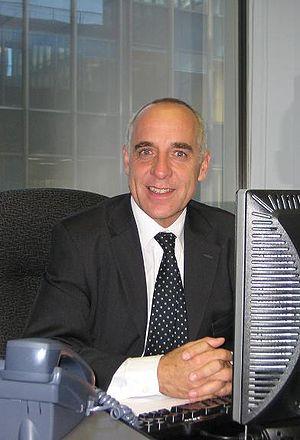
Bruno Cathala, né le 23 juillet 1955 à Pamiers en France, est un magistrat français. Il a été le premier Greffier de la Cour pénale internationale et est aujourd’hui président de la chambre sociale de la Cour de cassation française.